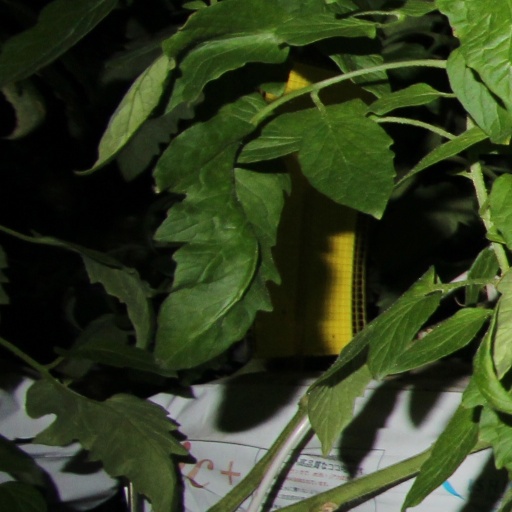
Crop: tomato